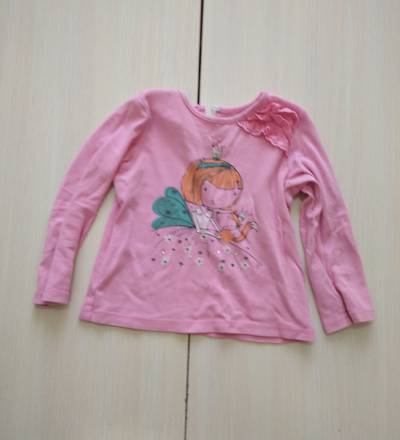
Waste category: clothes